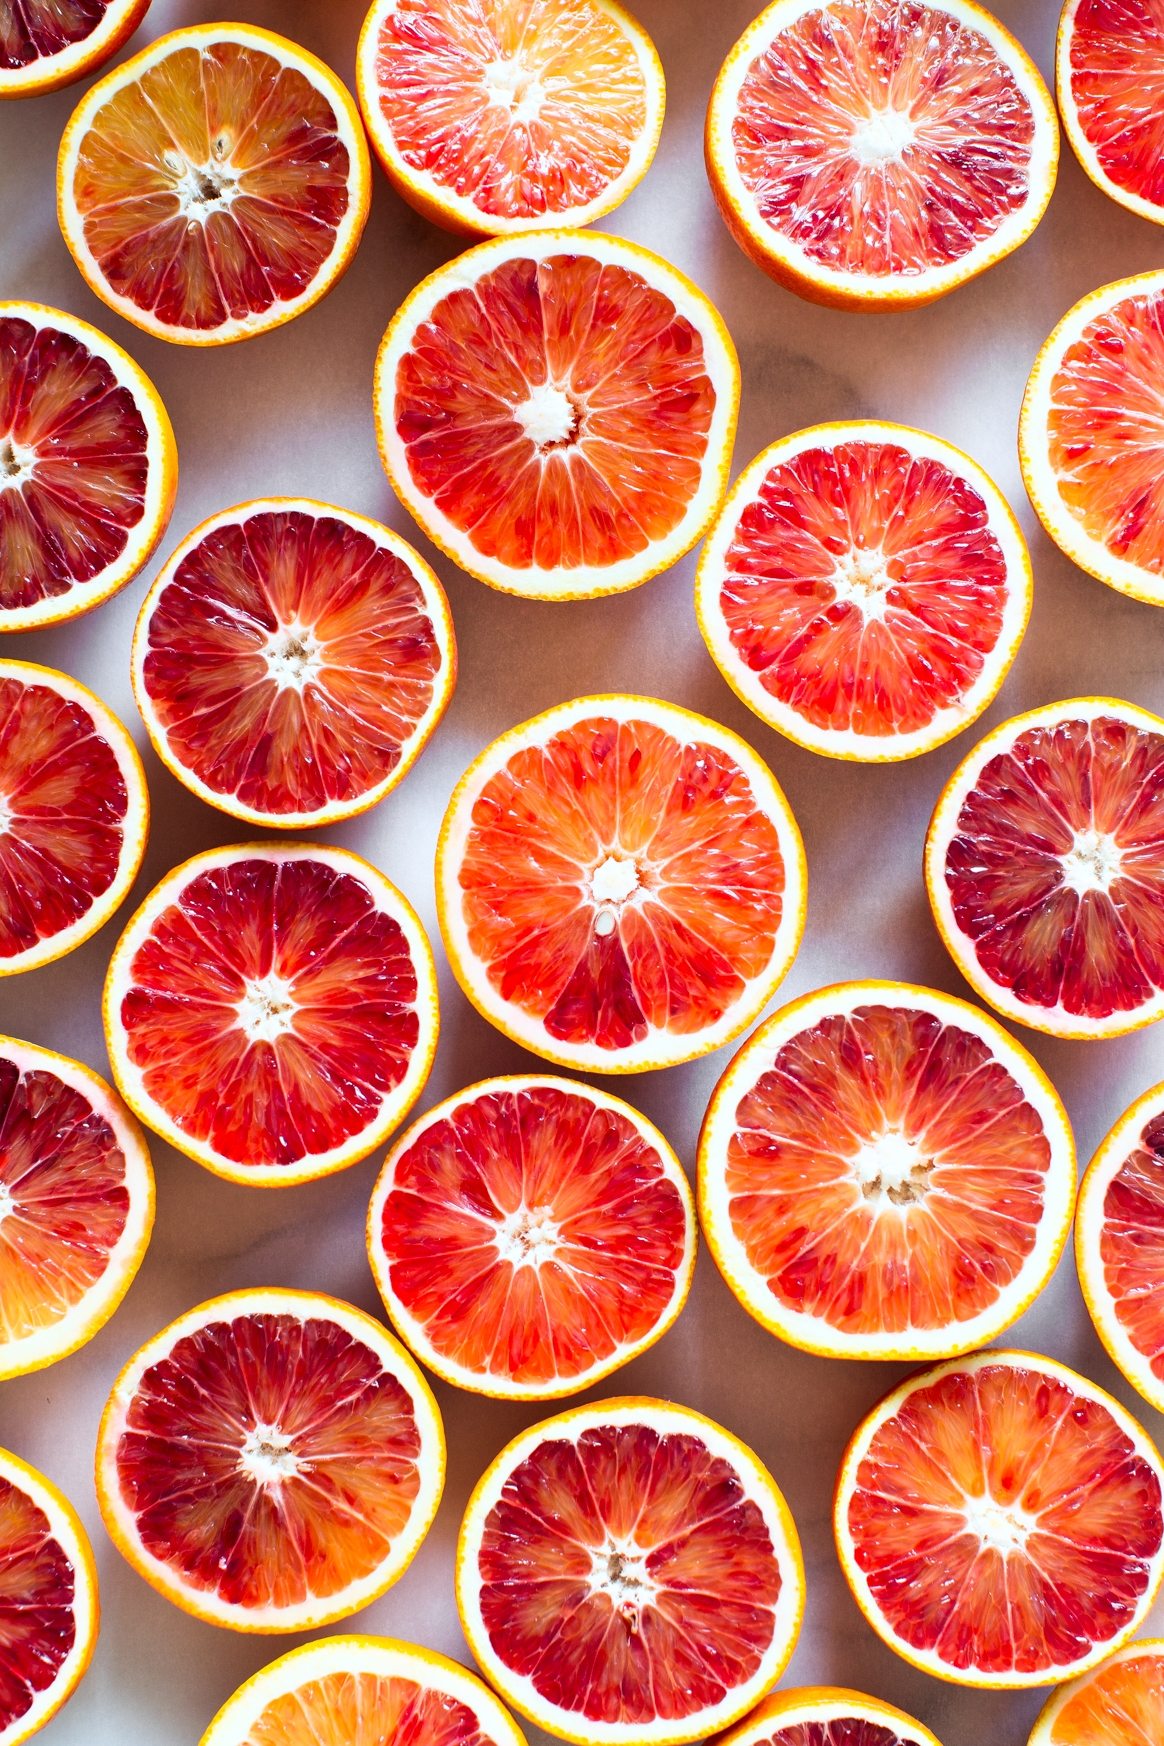
Label: Orange